Roman Catholic Diocese of Neiva

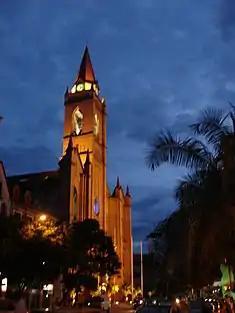
Cathedral of the Immaculate Conception

The Roman Catholic Diocese of Neiva is a diocese located in the city of Neiva in the ecclesiastical province of Ibagué in Colombia.